Ant Flat Ranger Station

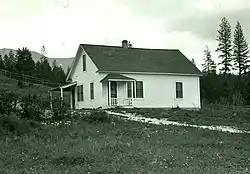
USFS photo, 1935

The Ant Flat Ranger Station is a site on the National Register of Historic Places located 2 miles south of Fortine, Montana in Kootenai National Forest. It was added to the Register on December 30, 1996.